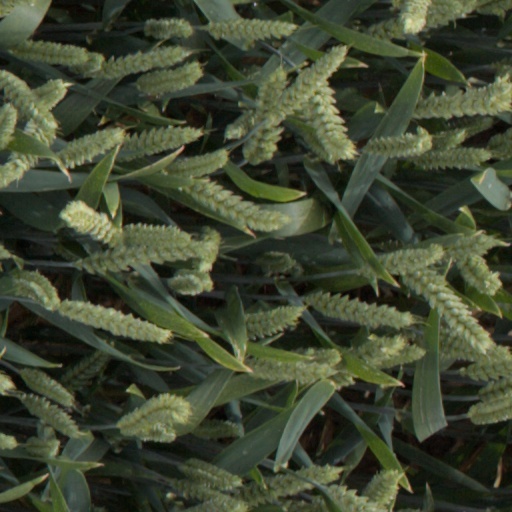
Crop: wheat